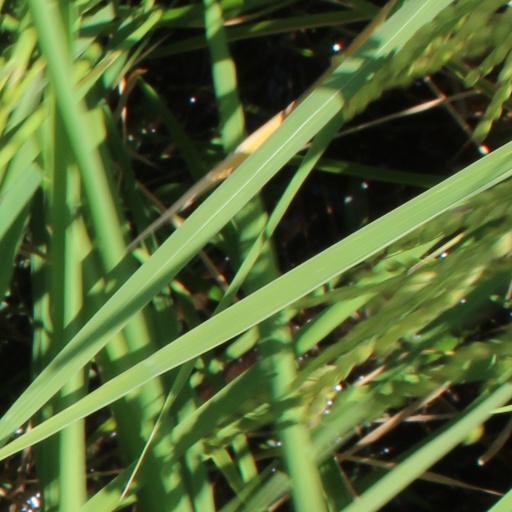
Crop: rice